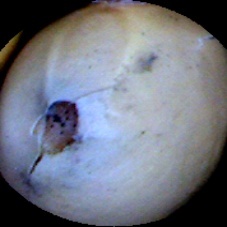
Label: Broken